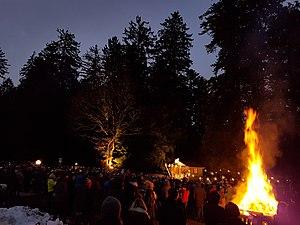
À Bad Wildbad - Aichelberg, la veille de Noël, une ambiance contemplative dans la forêt avec crèche vivante.
Bad Wildbad est une ville de Bade-Wurtemberg, située dans l'arrondissement de Calw, dans l'aire urbaine Nordschwarzwald, dans le district de Karlsruhe. Sa population est d'environ 11 250 habitants.